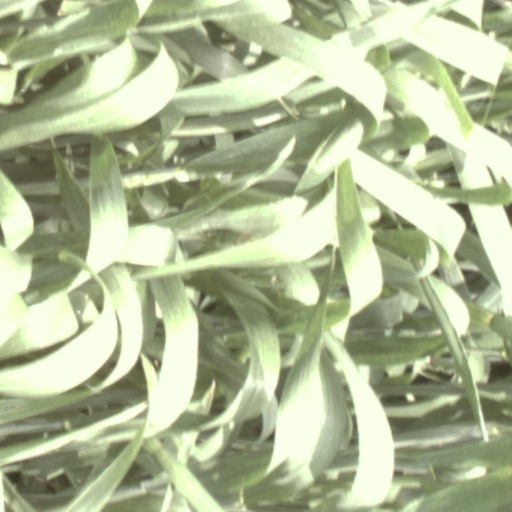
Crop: wheat